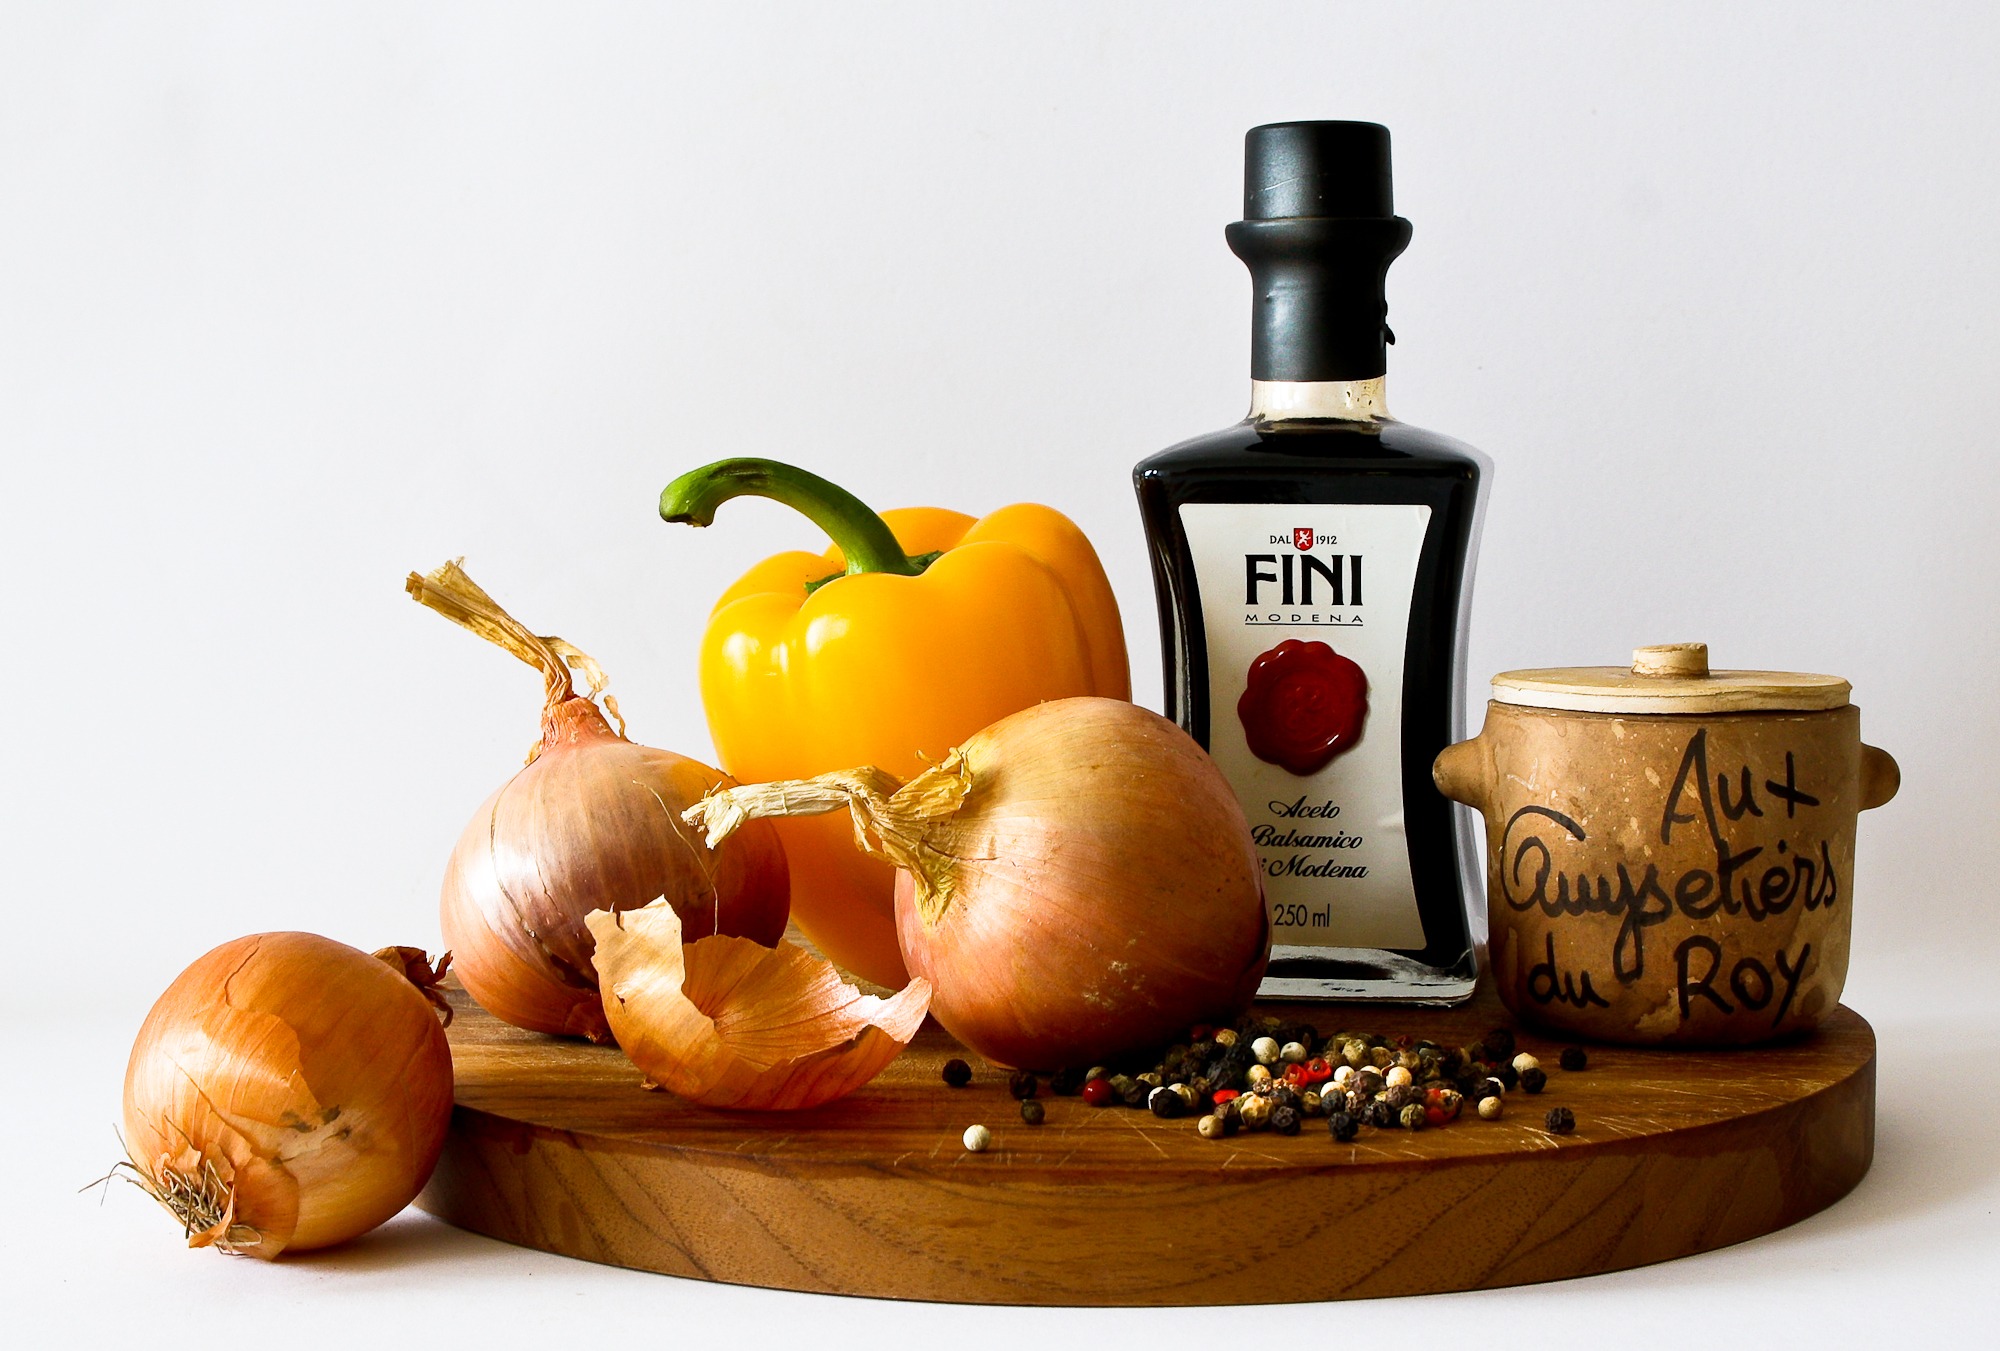
feed, food, produce, kitchen, eat, nutrition, vegetables, vitamins, nutrients